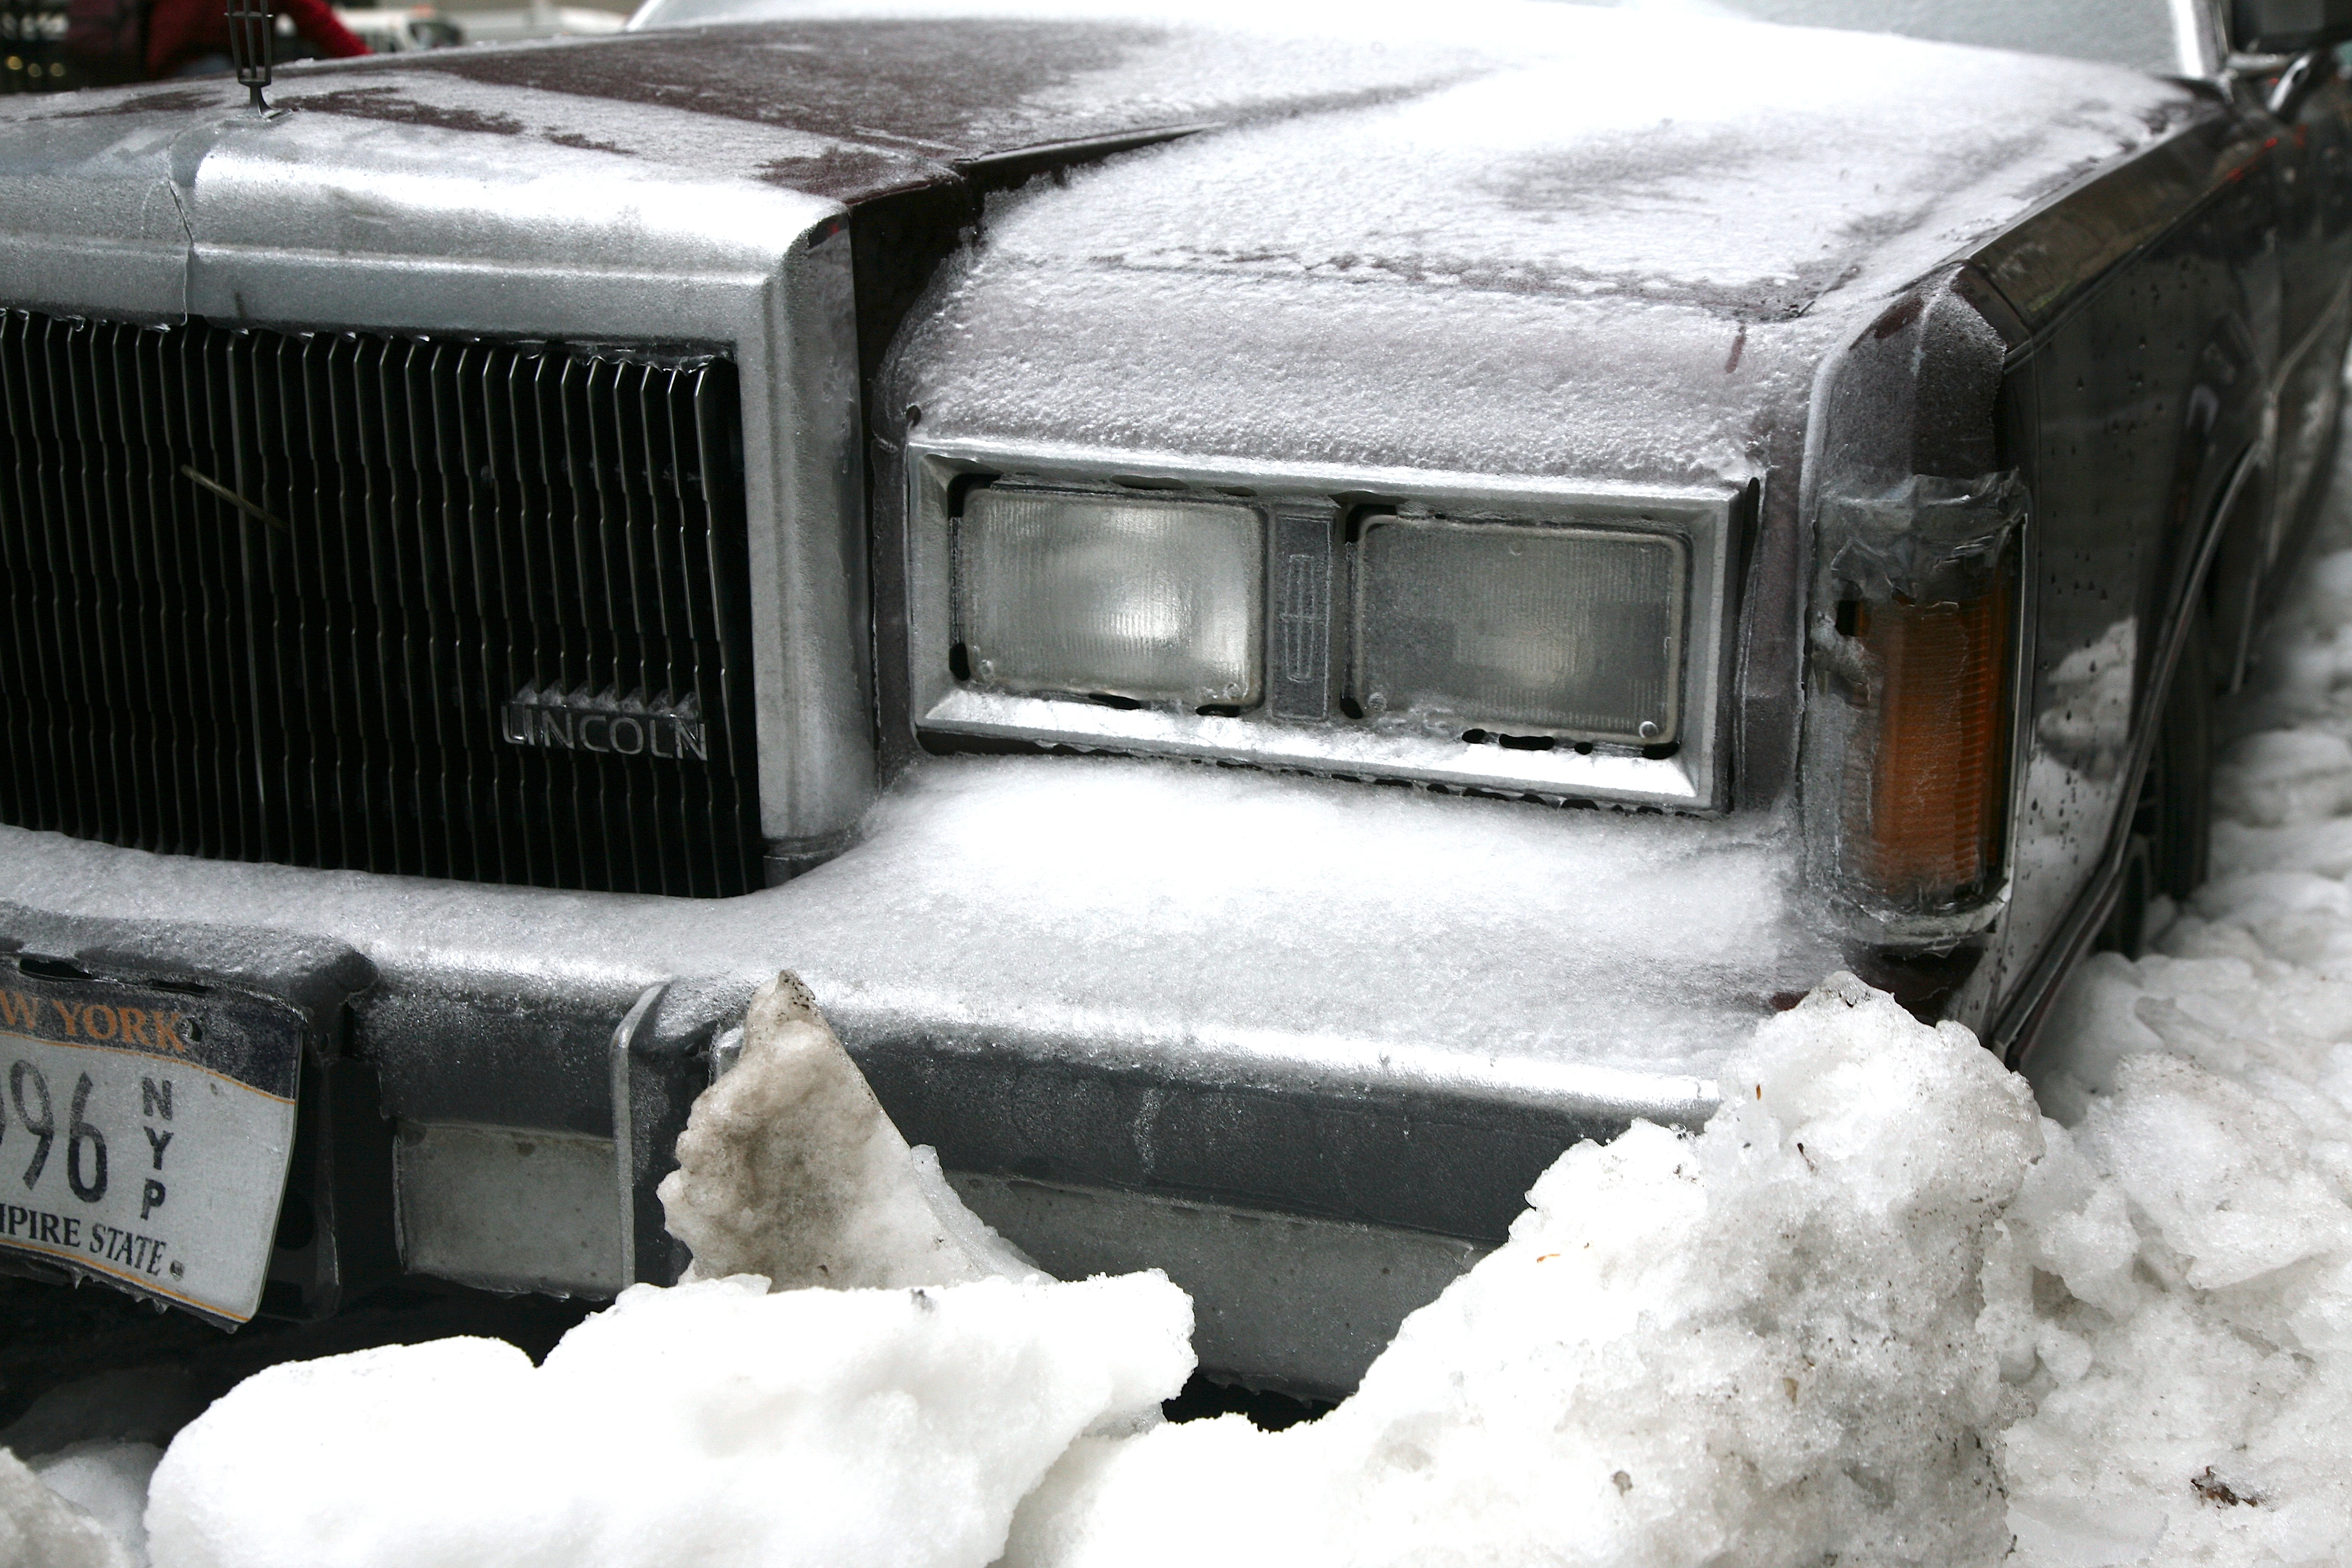
snow, car, manhattan, vehicle, nyc, weather, bumper, newyork, newyorkcity, ny, lincoln, towncar, automobile make, automotive exterior, luxury vehicle